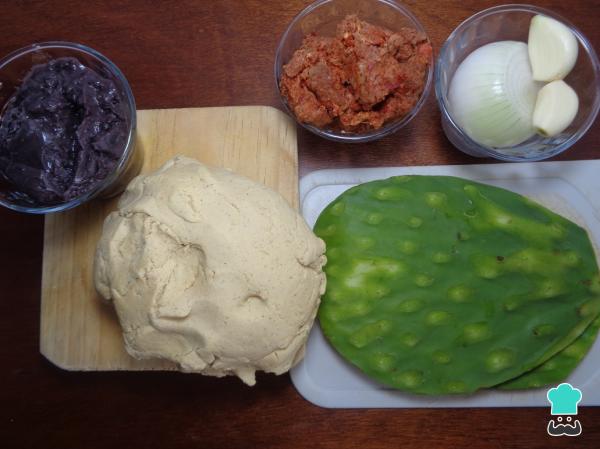
En la siguiente imagen podrás observar los ingredientes que utilizaremos para la preparación de estos delicioso tlacoyos de frijol y nopales.